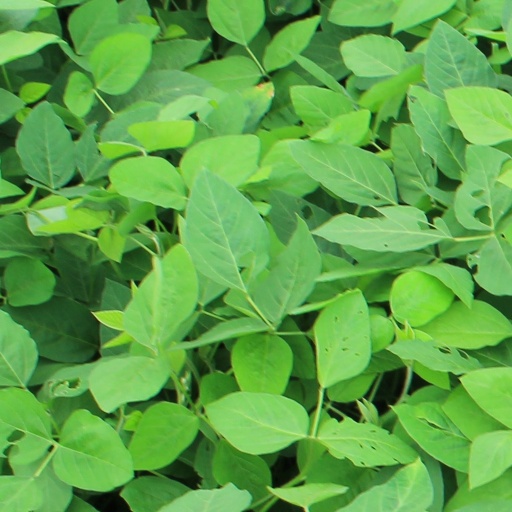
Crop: soybean